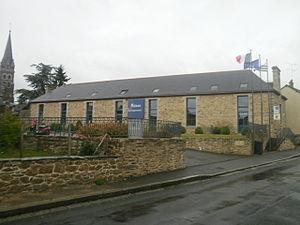
Maison du développement de la communauté de communes du Pays de Maure de Bretagne
Maure de Bretagne Communauté était une ancienne intercommunalité française, créée initialement en décembre 1993 sous le nom de Pays de Maure de Bretagne puis renommée en juin 2012, située dans le département d'Ille-et-Vilaine, et en région Bretagne. Le territoire intercommunal couvrait le sud-ouest de l'Ille-et-Vilaine, à 40 km de Rennes, aux portes du Pays de Redon.